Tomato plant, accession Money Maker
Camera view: horizontal (90 deg, fisheye); turntable rotation: 150 degrees
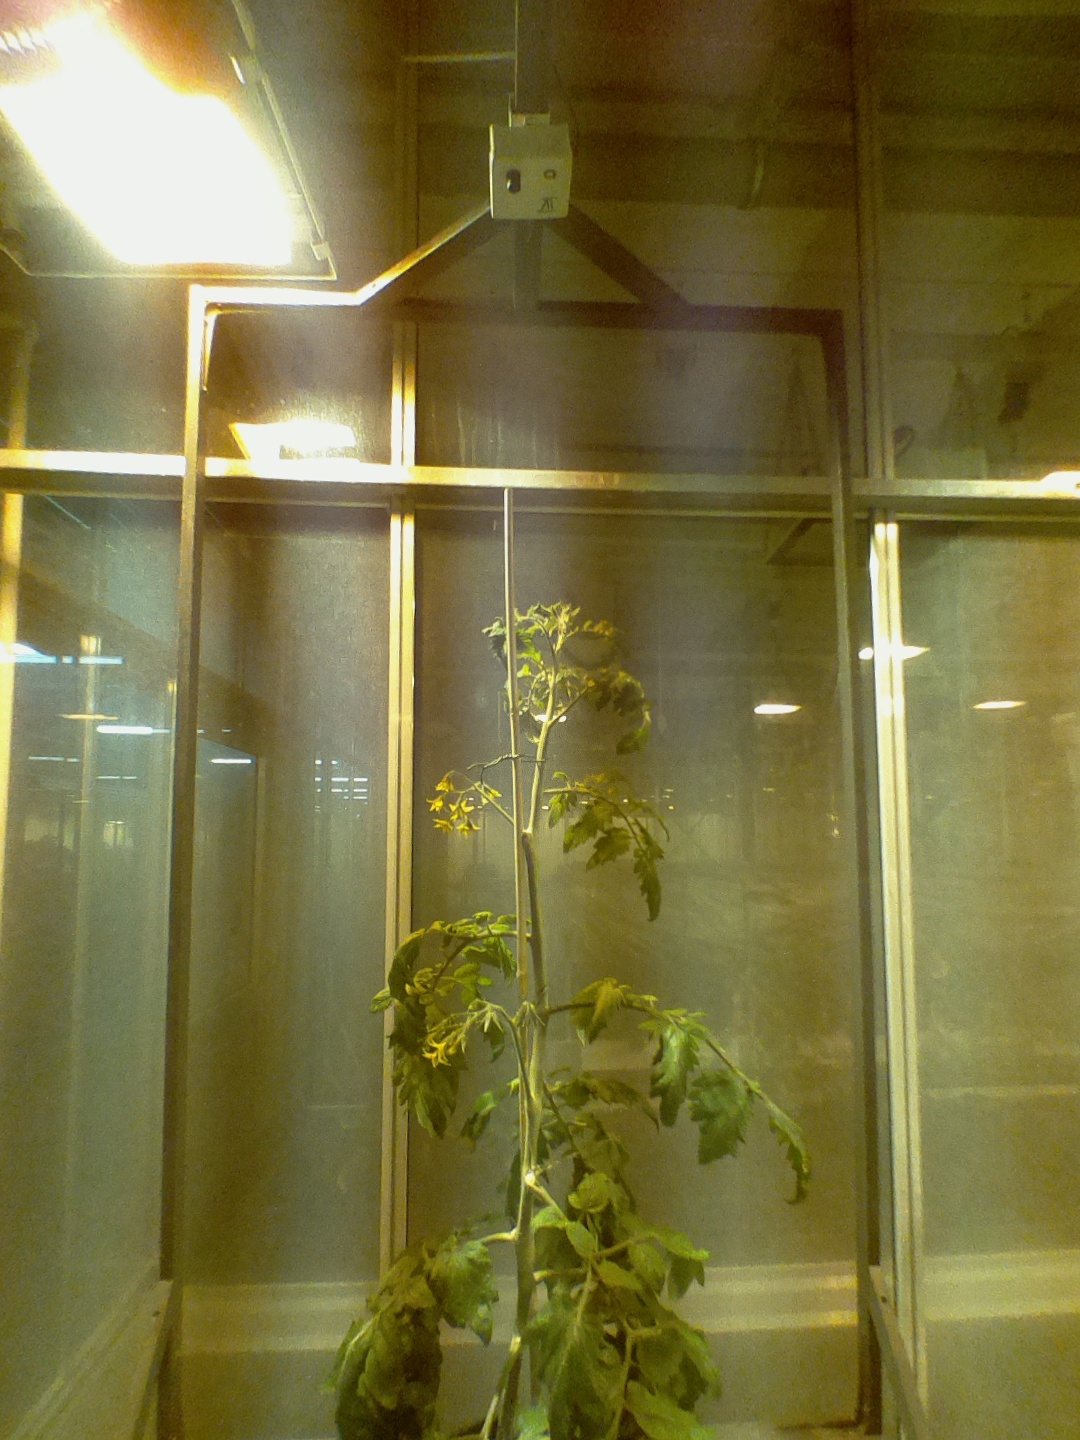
BBCH growth stage 69: End of flowering, 90%-100% of flowers open, more petals falling